National Security College (Israel)

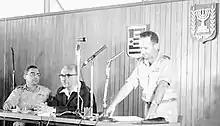
MABAL opening ceremony, 1963

The National Security College (variously abbreviated as MBL, MABL, MBAL, MABAL), also translated as the National Defense College, is a military education institution in Israel intended to provide education on the foundations of national security at an academic level in political and social issues. The college is intended for senior members of the all branches of the Israeli security forces.